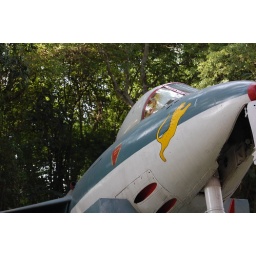
this plane is near our house